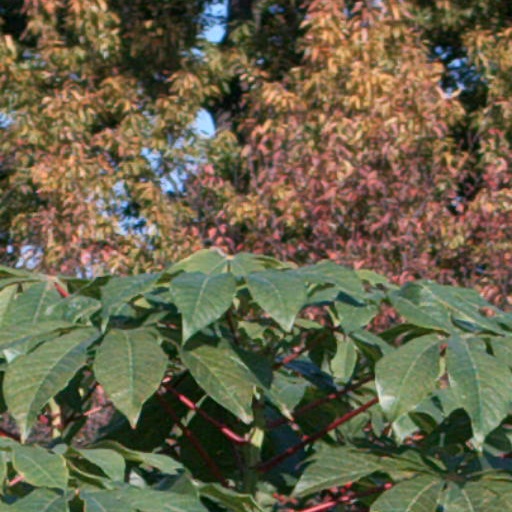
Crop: cassava